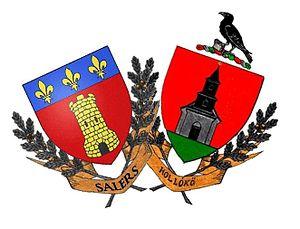
Salers est une commune française située dans le département du Cantal en région Auvergne-Rhône-Alpes. Les habitants de Salers sont appelés les Sagraniers.